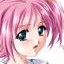
Portrait style: Anime Portrait